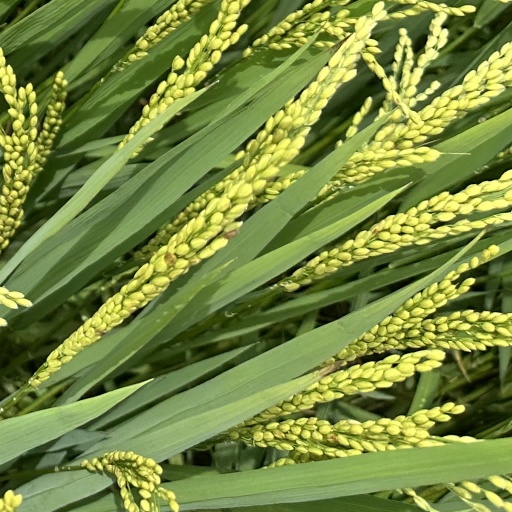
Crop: rice